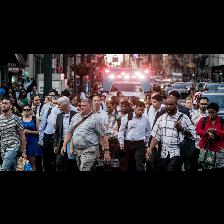
Label: Human